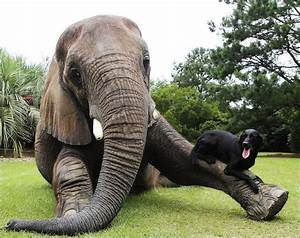
Label: elefante